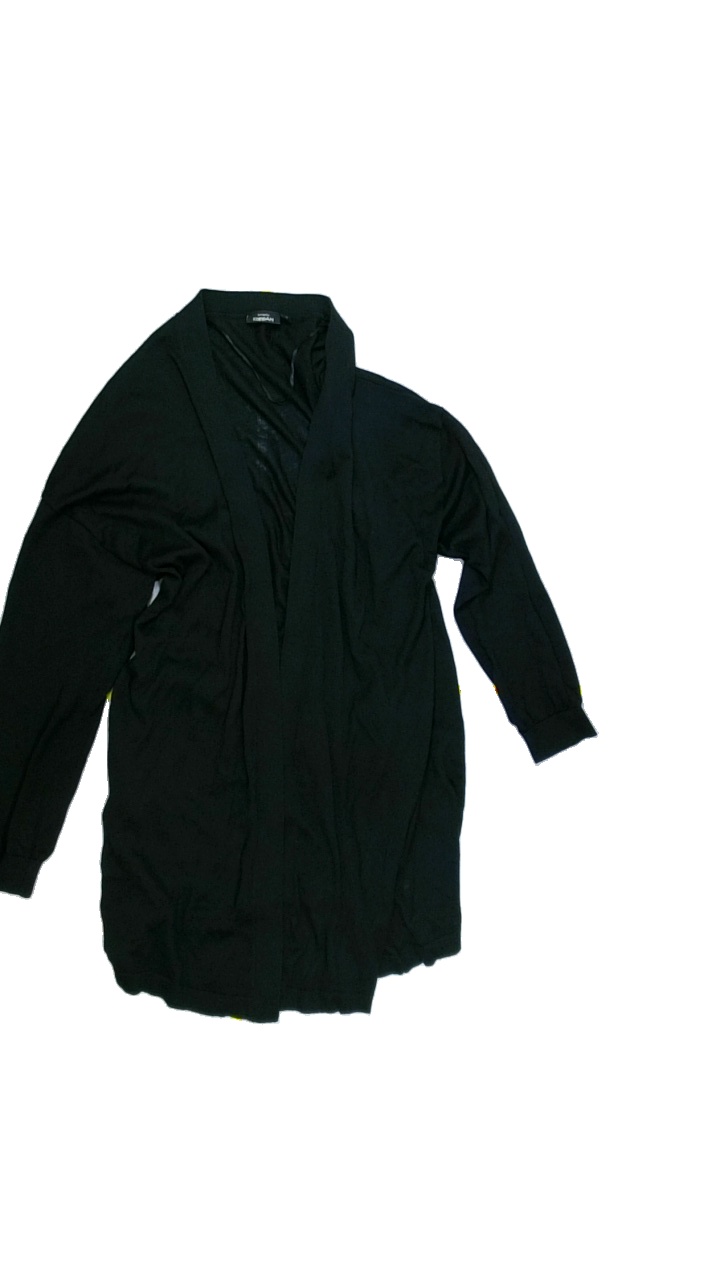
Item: Cardigan (Ladies)
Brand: Kappahl
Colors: Black
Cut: Loose
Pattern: Plain
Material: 60% Cott 40% Poly
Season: All
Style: No trend
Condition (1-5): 4
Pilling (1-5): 4
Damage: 1 hole
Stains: No
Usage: Reuse
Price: <50